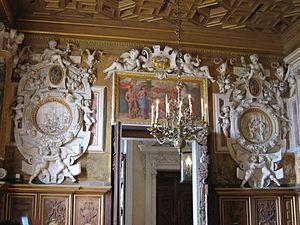
La galerie François-Iᵉʳ est une grande galerie d’apparat située au premier étage du château royal de Fontainebleau. L'intervention dans les années 1530 des artistes italiens Rosso Fiorentino et Le Primatice, fait de cette galerie l'ensemble décoratif le plus représentatif de la première École de Fontainebleau, et témoigne de l'engouement de François Iᵉʳ pour l'art italien.